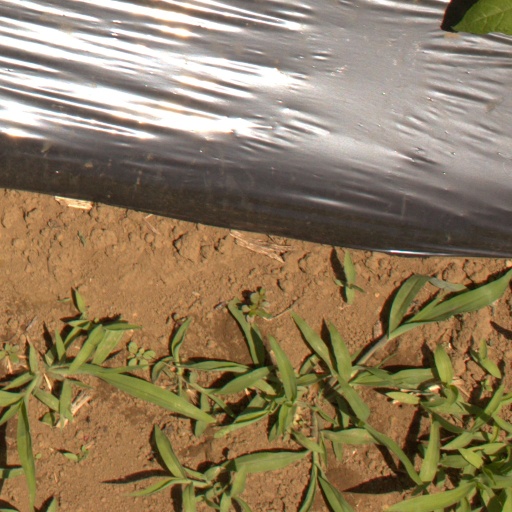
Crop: Jerusalem artichoke